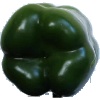
Label: Pepper Green 1